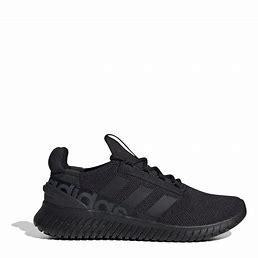
Brand: Adidas
Model: Kaptir